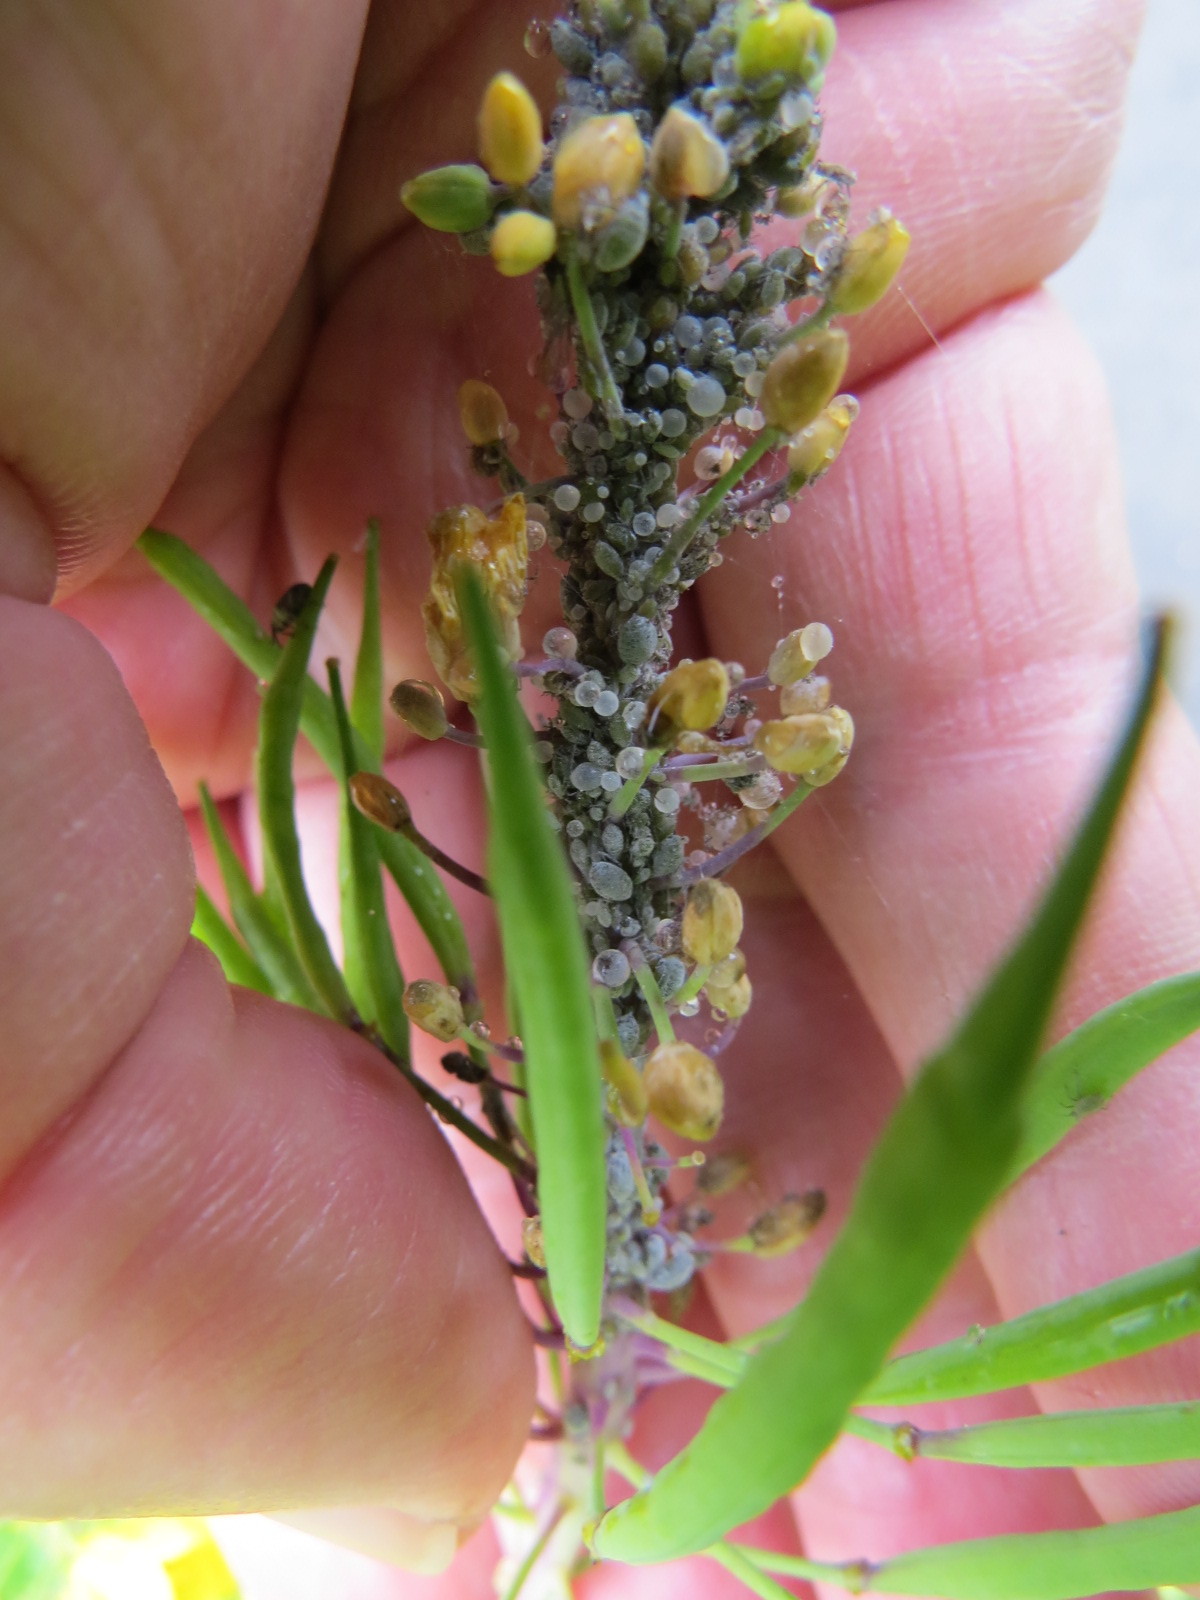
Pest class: cabbage_aphid